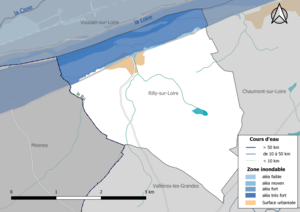
Carte des zones inondables de la commune de fr:Rilly-sur-Loire (France).
Rilly-sur-Loire est une commune française située dans le département de Loir-et-Cher, en région Centre-Val de Loire.